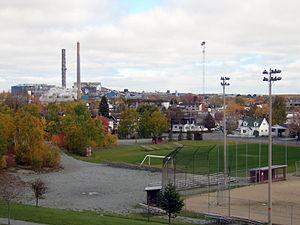
Fonderie Horne vue du cartier Sacré-Coeur, à Rouyn-Noranda, Québec